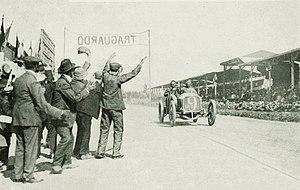
Jean Porporato, vainqueur de la Ière 'Targa Bologna' sur Berliet 40 hp en 1908 - La vie au Grand Air du 17 septembre 1908, p.201
Jean Porporato, né en 1881 à Turin, est un pilote automobile franco-italien, essentiellement sur circuits.